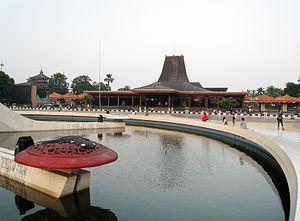
Taman Mini Indonesia Indah, "le parc miniature de la belle Indonésie", est un parc de loisirs à Jakarta en Indonésie. Le parc a une superficie d'environ 1 km². Il se veut un résumé de la culture indonésienne à travers les 26 provinces du pays, représentée chacune par un pavillons distinct représentant son architecture, ses costumes, ses musiques et ses danses traditionnels. Le parc possède en outre un lac au milieu duquel on trouve l'archipel indonésien en miniature, un téléphérique, des musées, un cinéma Imax, le Keong Emas, un théâtre, le Teater Tanah Airku et de nombreux autres équipements.